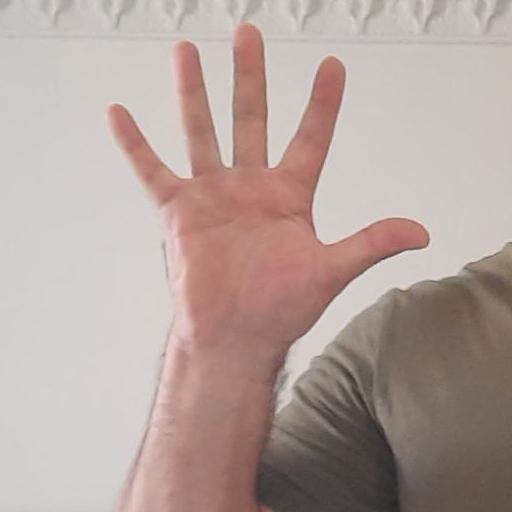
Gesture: palm